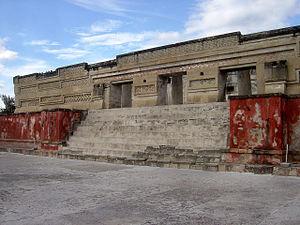
Cet article recense les sites inscrits au patrimoine mondial au Mexique.